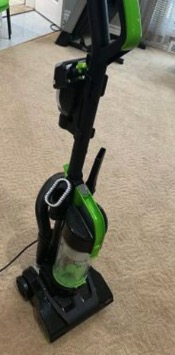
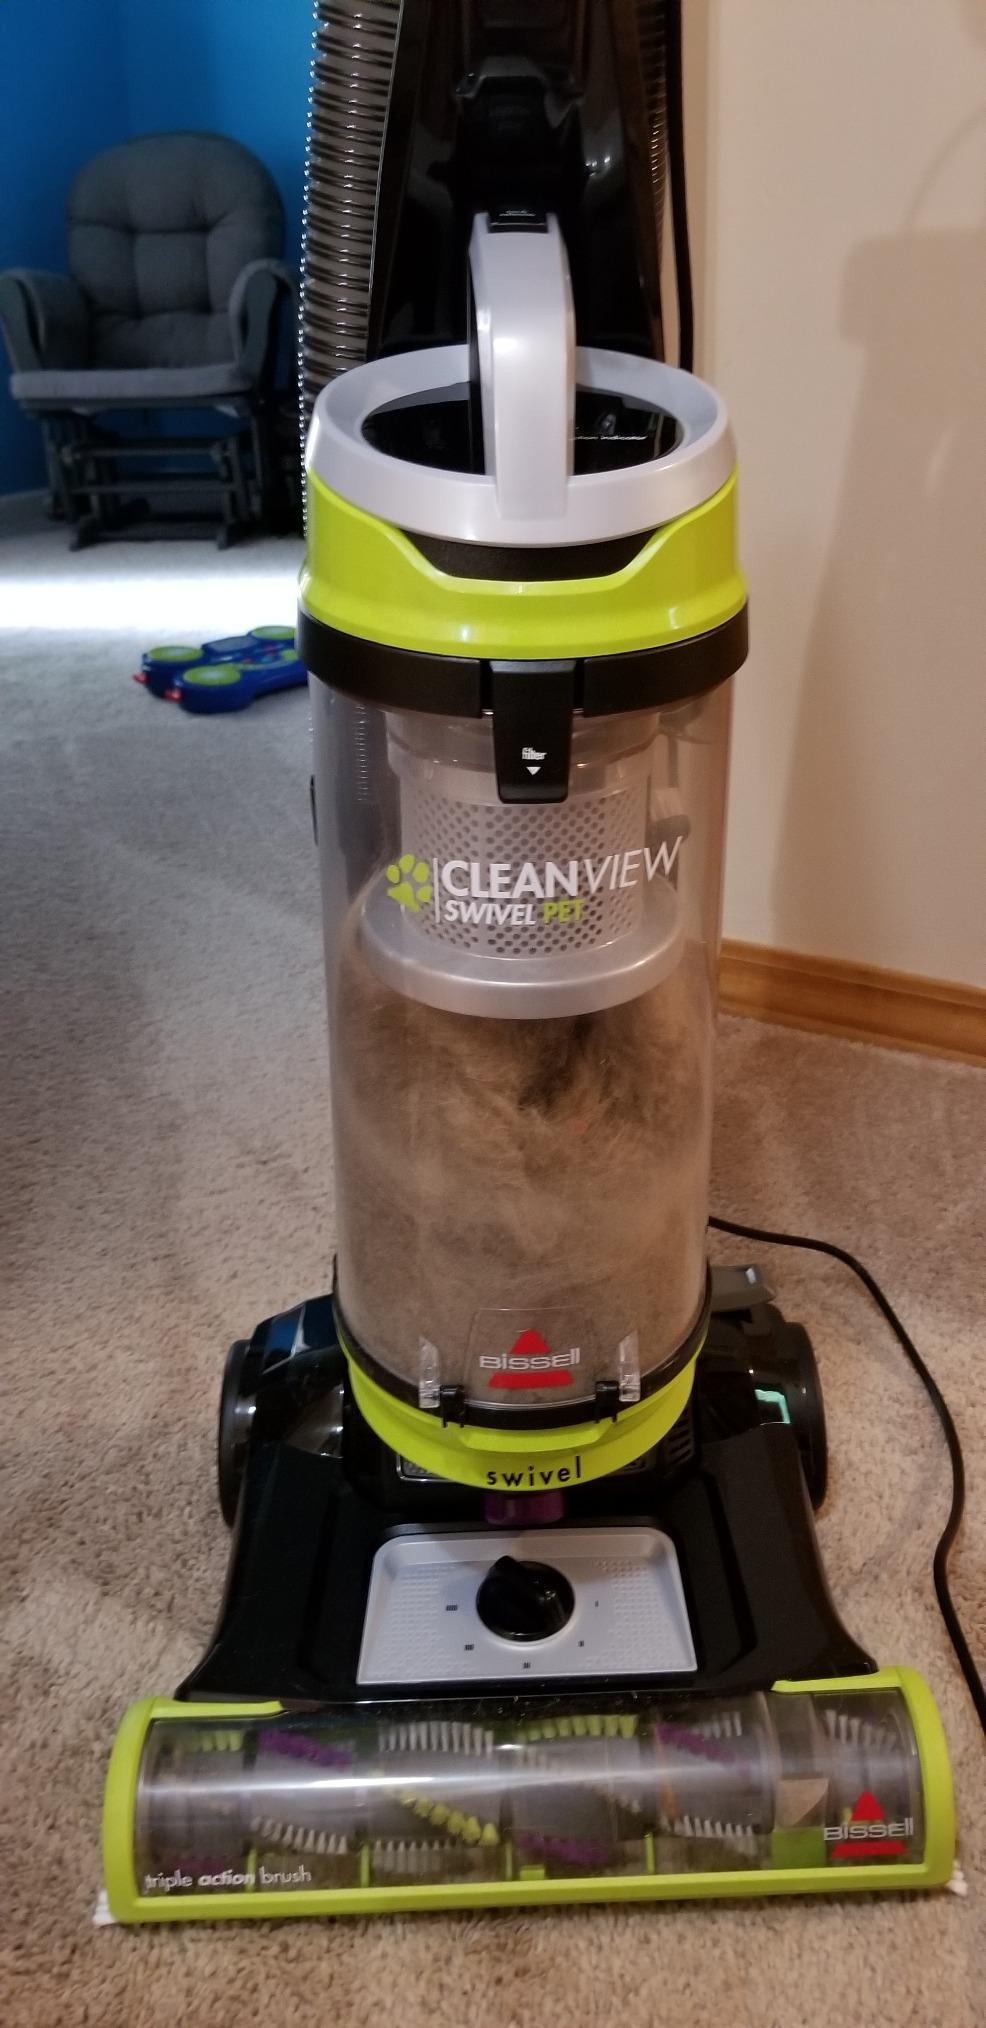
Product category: items_vacuum
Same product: no